Brother Brat

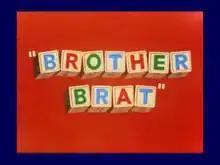
Title card

Brother Brat is a 1944 Warner Bros. "Looney Tunes" theatrical cartoon short, directed by Frank Tashlin. It was released on July 15, 1944, and stars Porky Pig.